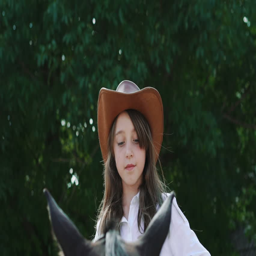
pretty girl sitting on the horse , smiling and caresses it .